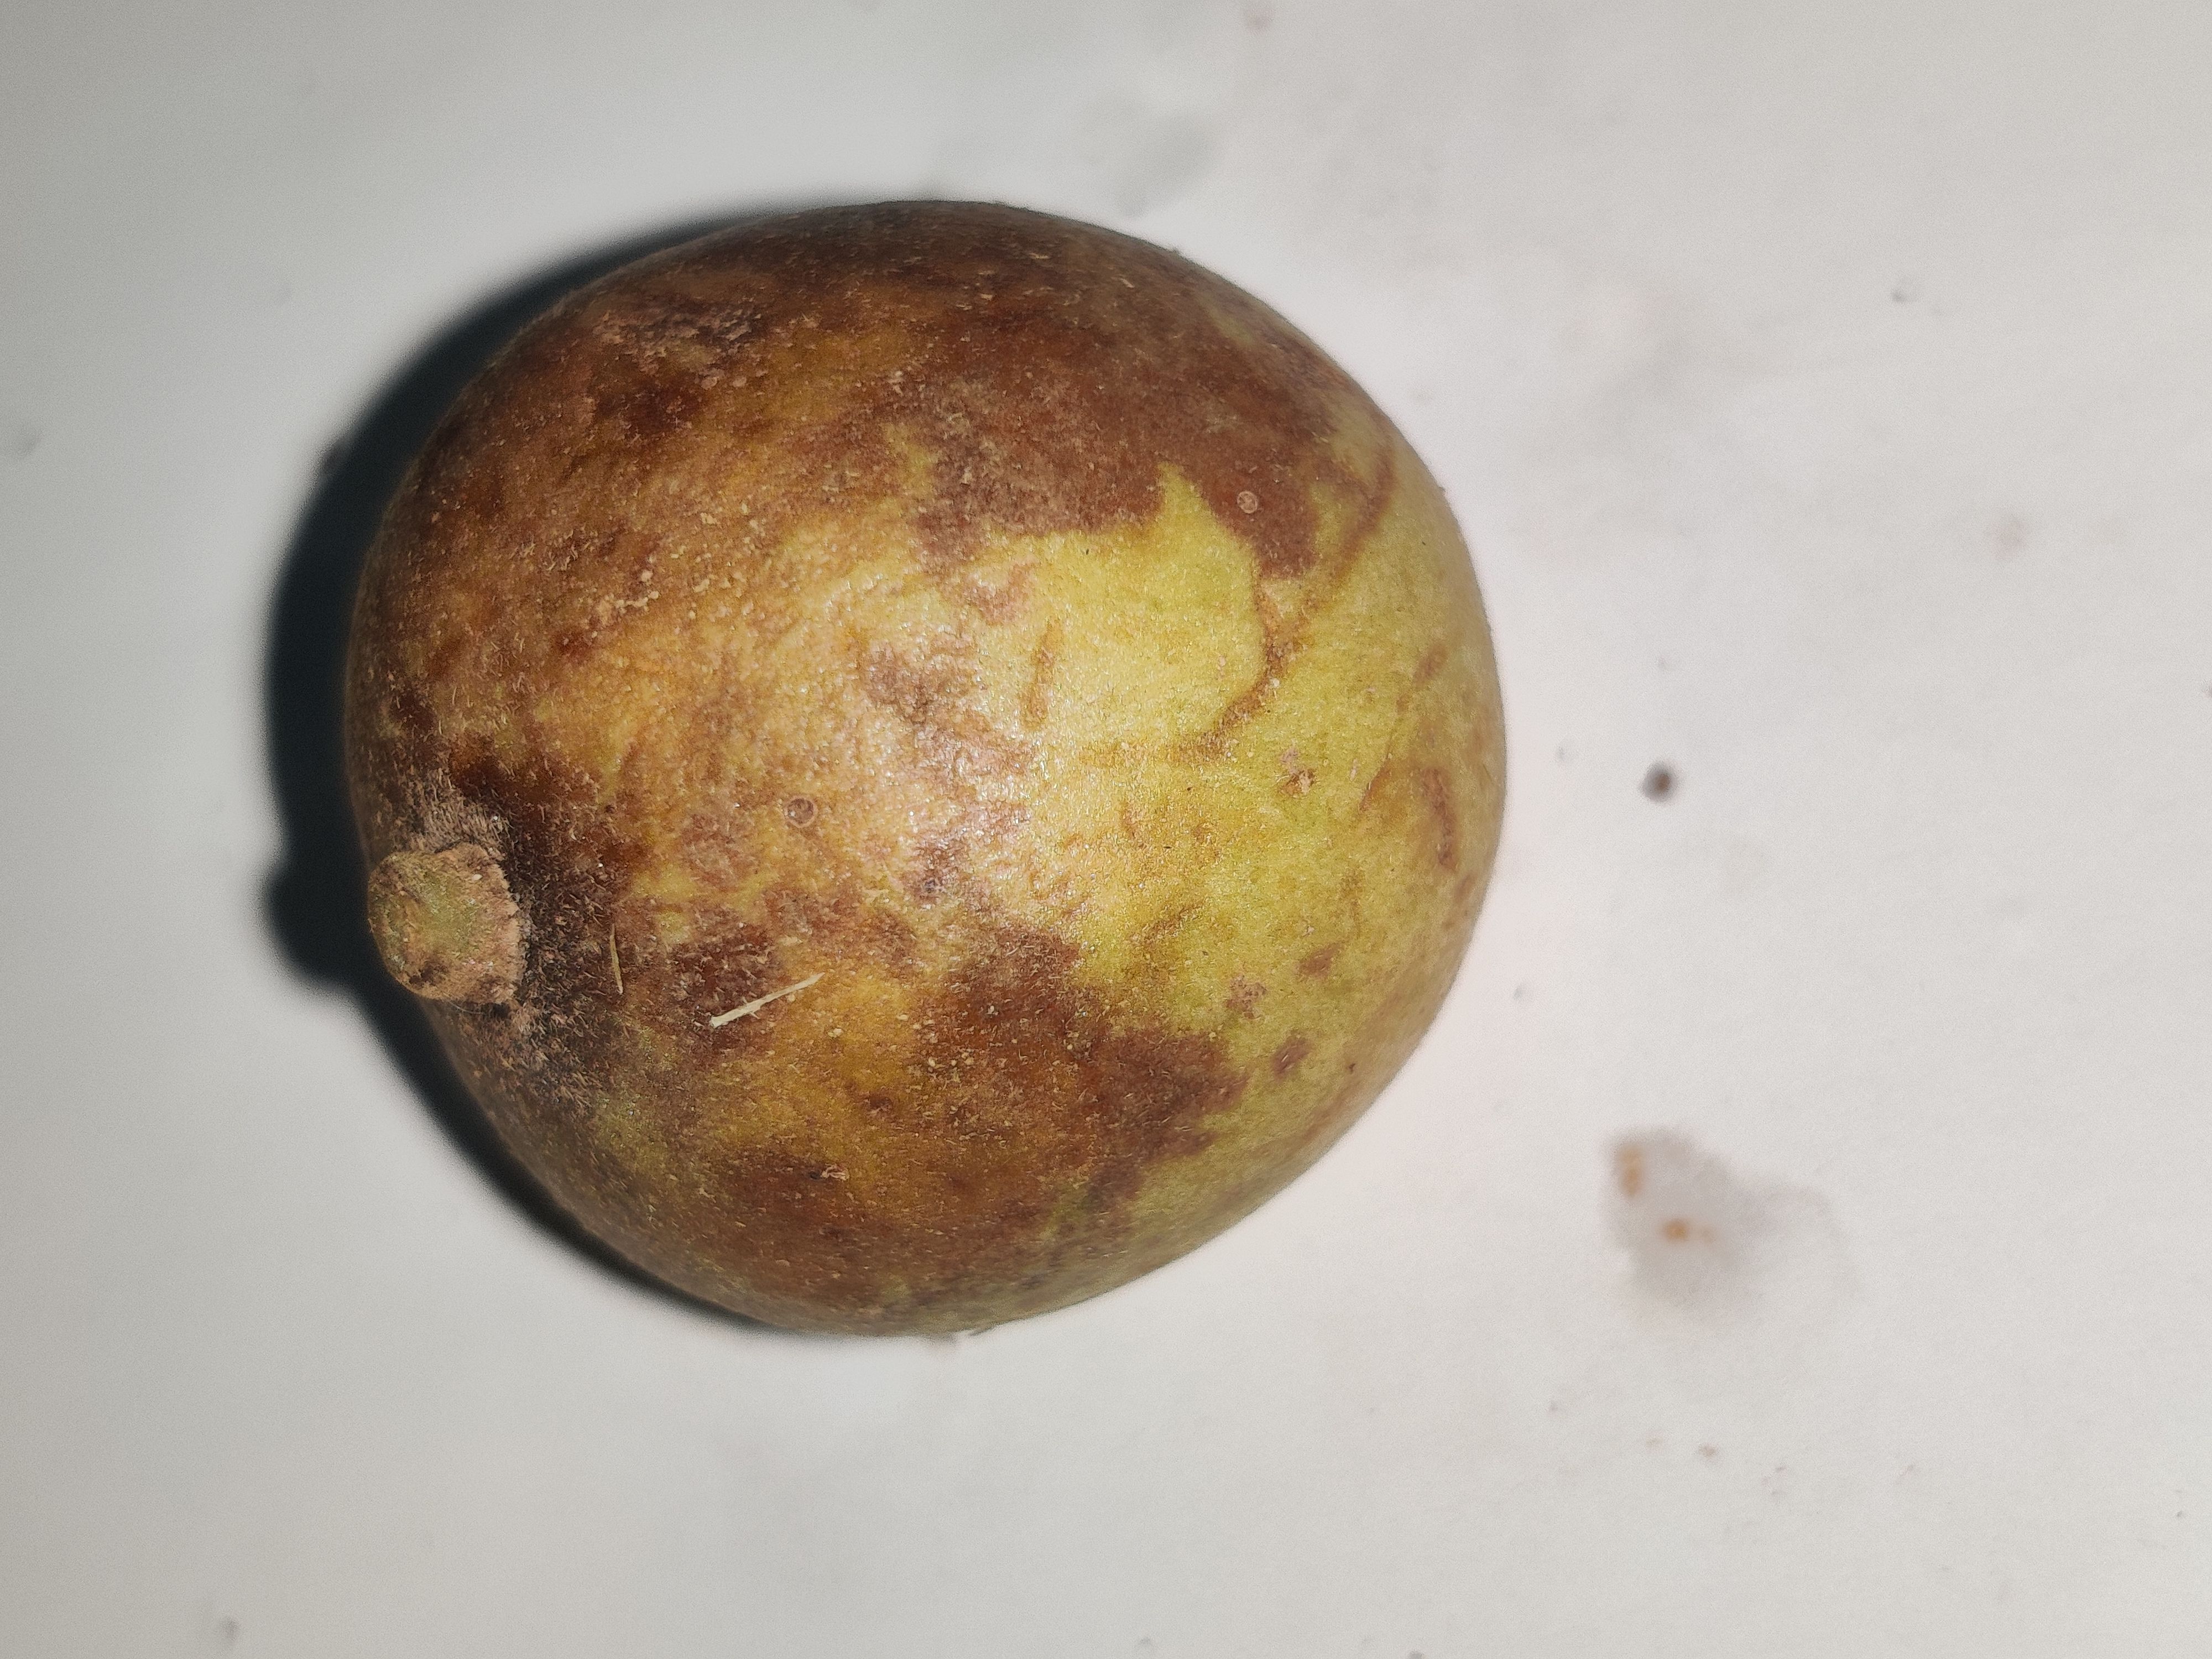
Fruit: burmese-grape
Grade: 2nd-grade